Hti

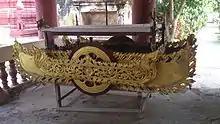
A ceremonial cart (နတ်ရထား) is used to hoist the umbrella to the pagoda's pinnacle.

The umbrellas were embellished inside and out with pictures of sylphs and fairies in gold, thin gold plates shaped like banyan leaves fastened to the top, and handles of gold adorned with pearls, diamonds, rubies, emeralds, corals and with spangles. The umbrella used by the king when riding an elephant or travelling by carriage was called a "yin hti".